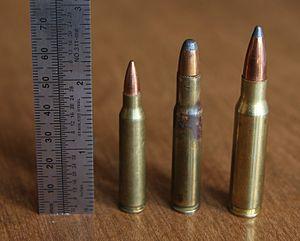
La cartouche .30 Remington a été créée en 1906 par Remington Arms. C'était la réponse sans bourrelet de Remington à la populaire cartouche .30-30 Winchester. Les munitions d'usine ont été produites jusqu'à la fin des années 1980, mais elles sont désormais exclusivement rechargées manuellement. Les données de charge pour le .30-30 Winchester peuvent être utilisées en toute sécurité pour le .30 Remington.